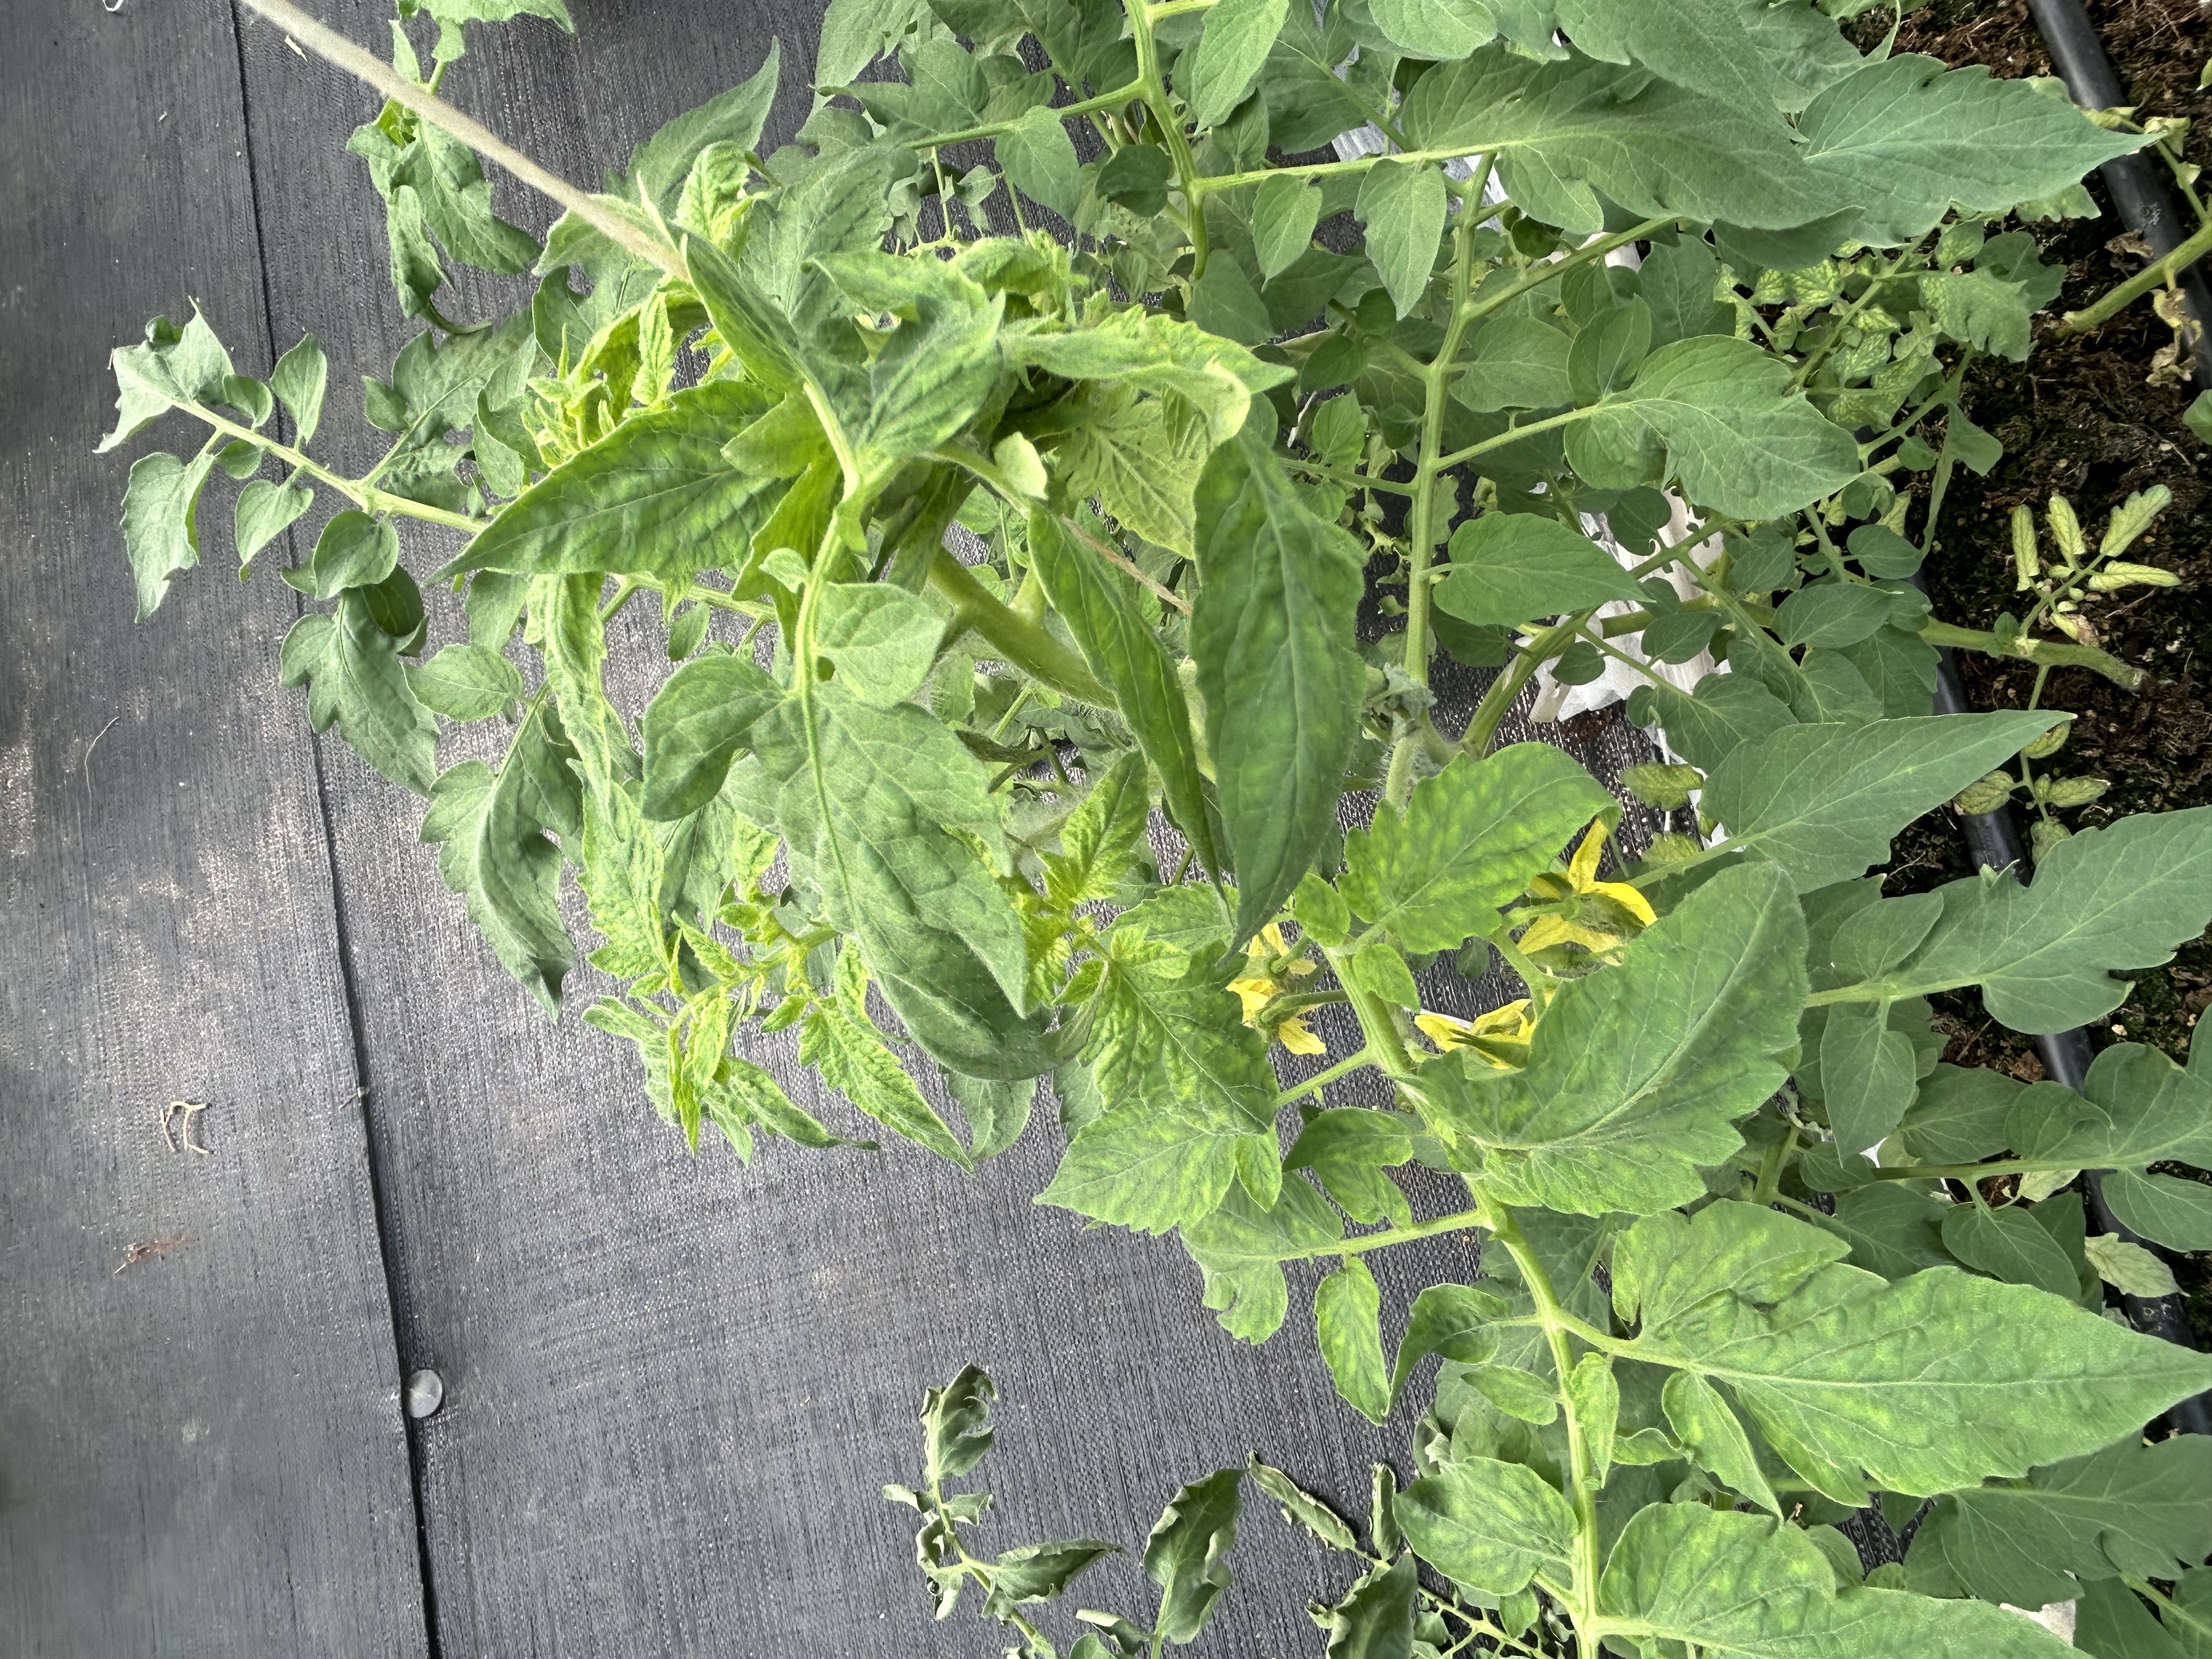
Disease: Viral